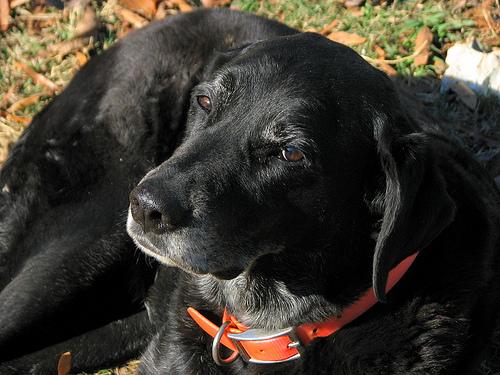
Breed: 3580-n000122-Labrador_retriever